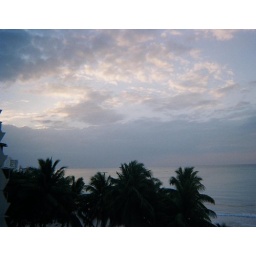
this was the view off of our balcony in the hotel which was right on the beach which made the week pretty great